Wii Zapper

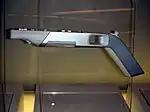
Prototype "Zapper" shown in 2006

A "Zapper" prototype was shown at E3 2006 featuring a shotgun-like design with a "trigger hole", as well as an analog stick built into the top of the handle. This made it similar to the Nunchuk attachment, but without the accelerometer and the C button. In this version, the "gun barrel" of the shell housed the Wii Remote and connected with its expansion port.